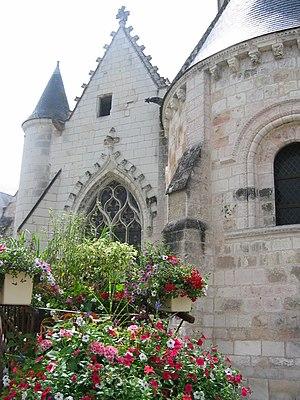
Eglise Saint-Christophe Русский: Церковь Сен-Кристоф, Блере, Эндр и Луара, Франция
Cet article recense une partie des monuments historiques d'Indre-et-Loire, en France.
Bléré est une commune française située dans le département d'Indre-et-Loire, en région Centre-Val de Loire. La ville borde les rives du Cher et est dans l'arrondissement de Loches.